Whitchurch-Stouffville

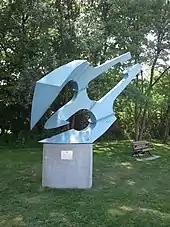
"Blue Angel" sculpture, Stouffville Creek Trail, Stouffville, Ontario

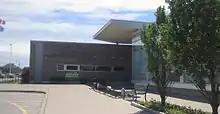
Whitchurch-Stouffville Public Library and Leisure Centre, 2010

1,142 hectares of the twenty York Regional Forest tracts (or slightly more than half of the total) are found within the borders of Whitchurch–Stouffville.